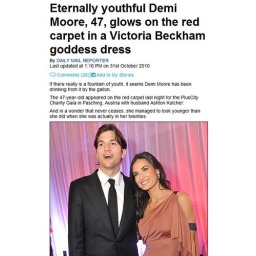
Demi Moore, 47, glows on the red carpet in a Victoria Beckham goddess dress - Mail Online_1288549837330